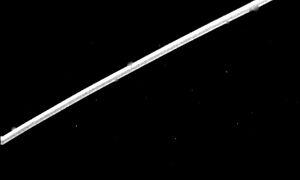
Les anneaux d’Uranus sont un système d’anneaux de la planète Uranus, moins complexes que les anneaux de Saturne, mais plus élaborés que ceux de Jupiter ou de Neptune. Ils ont été découverts le 10 mars 1977 par James L. Elliot, Edward W. Dunham et Douglas J. Mink. Près de deux siècles auparavant, l'astronome William Herschel avait déjà rapporté l’observation d’anneaux, mais les astronomes modernes doutent que les anneaux sombres et ténus aient pu être vus à cette époque. Deux anneaux supplémentaires ont été découverts en 1986 grâce aux images prises par la sonde spatiale Voyager 2, puis deux anneaux externes, en 2003-2005, sur les photos du télescope spatial Hubble.